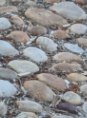
Surface type: cobblestone